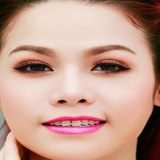
ca sĩ Nhật Kim Anh